Elwood Hillis

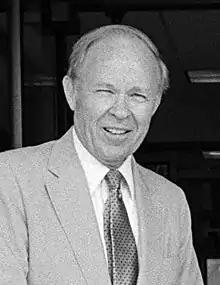
Hillis in 1986

Elwood Haynes "Bud" Hillis (March 6, 1926 – January 4, 2023) was an American politician and lawyer from Indiana. He was a Republican member of the United States House of Representatives, serving Indiana's 5th congressional district for 8 terms from 1971 to 1987.